Geography of New Brunswick

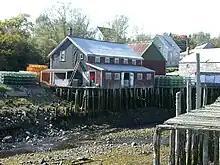
Low tide at Seal Cove, Grand Manan Island, on the Bay of Fundy.

New Brunswick is bounded on the north by Quebec's Gaspé Peninsula and Bay of Chaleur and on the east by the Gulf of Saint Lawrence and Northumberland Strait. In the southeast, the Isthmus of Chignecto connects it to Nova Scotia. On its west, the province borders the American state of Maine.